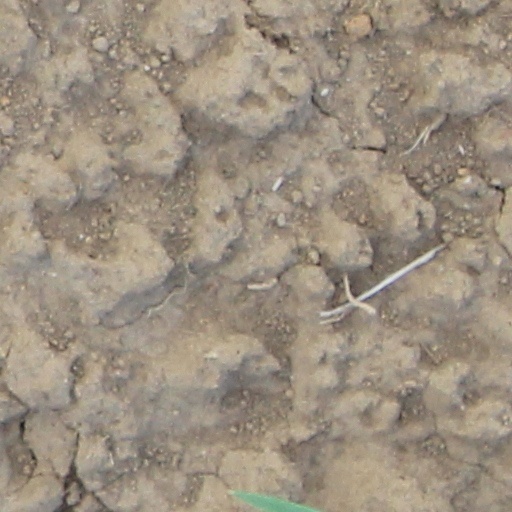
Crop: wheat